James Van Der Zee

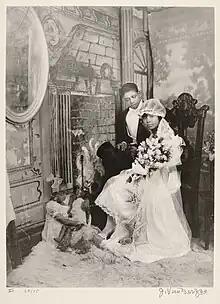
"Wedding Day, Harlem", 1926, printed 1974, Gelatin silver print. Clark Art Institute, Williamstown

In 1915, he moved to Newark, New Jersey, where he took a job in a portrait studio, first as a darkroom assistant and then as a portraitist. That same year, he converted to Catholicism and began taking assignments from the Church. He returned to Harlem the following year, just as large numbers of Black immigrants and migrants were arriving into that part of the city. He set up a studio at the Toussaint Conservatory of Art and Music with his sister, Jennie Louise Van Der Zee, also known as Madame E Toussaint, who had founded the conservatory in 1911.